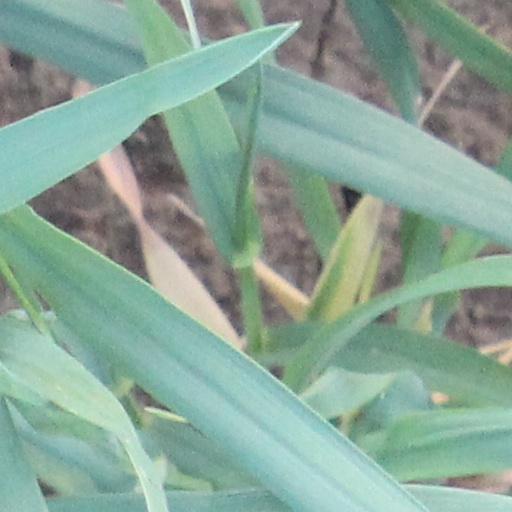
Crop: wheat